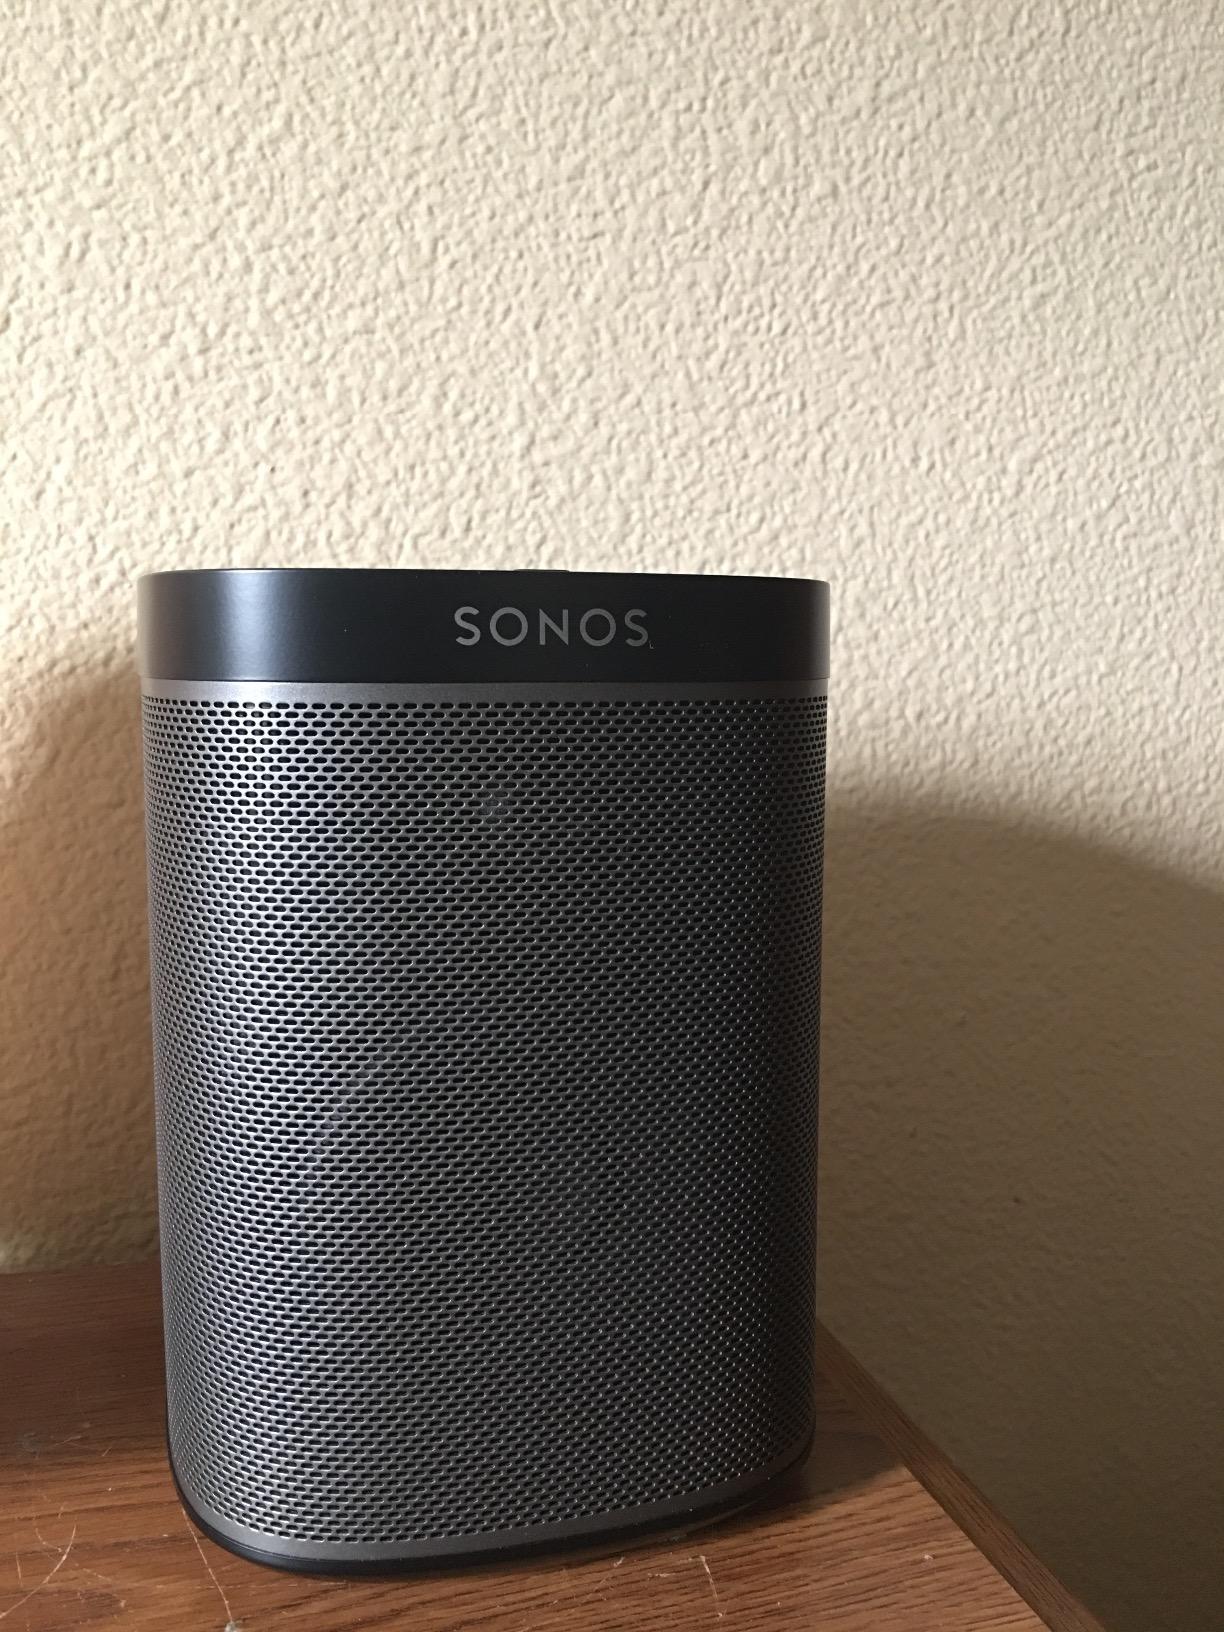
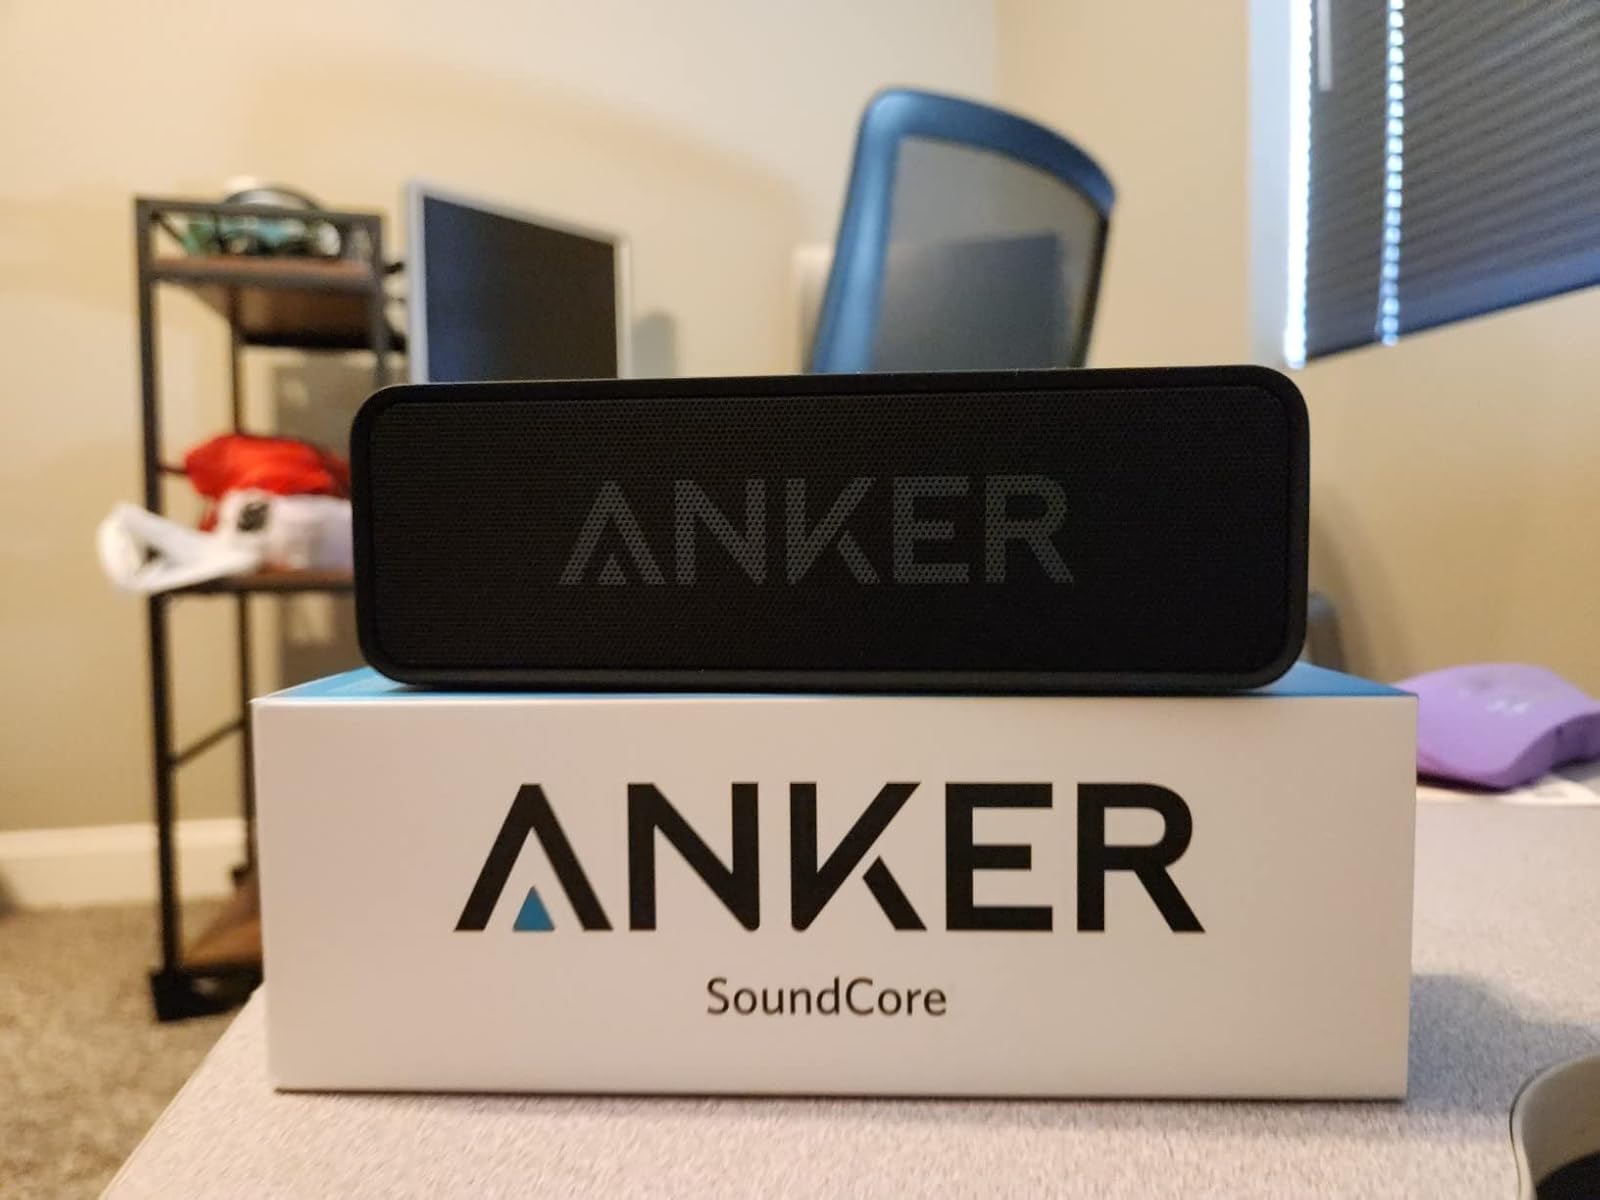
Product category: speaker
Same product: no